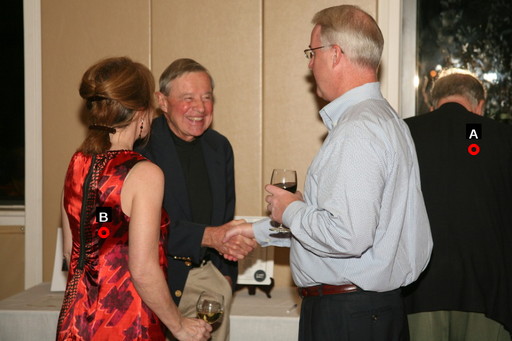
Question: Two points are circled on the image, labeled by A and B beside each circle. Which point is closer to the camera?
Select from the following choices.
(A) A is closer
(B) B is closer
Answer: B